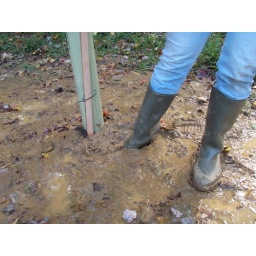
Hopefully this tree will thrive in soggy ground (detail)